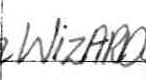
Label: Wizards